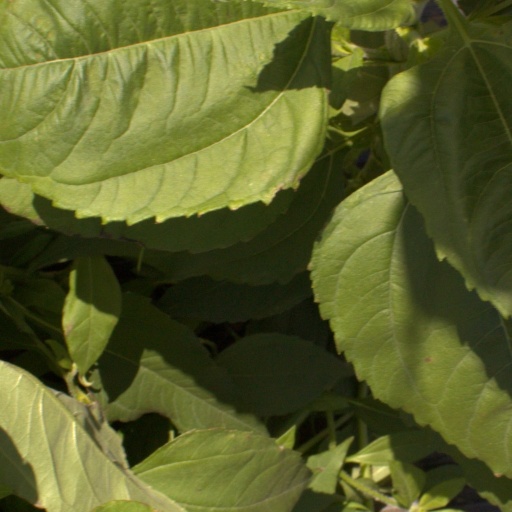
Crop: Jerusalem artichoke